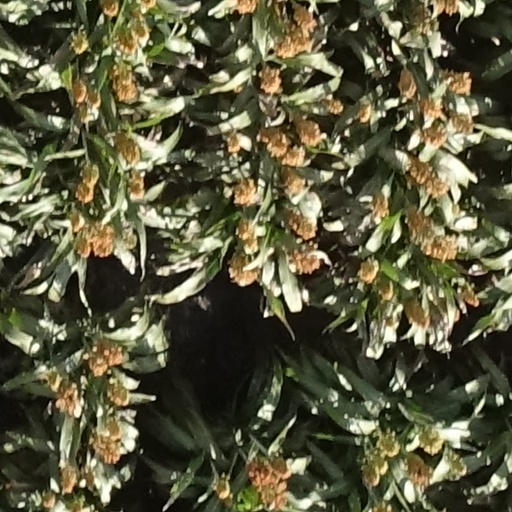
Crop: sorghum